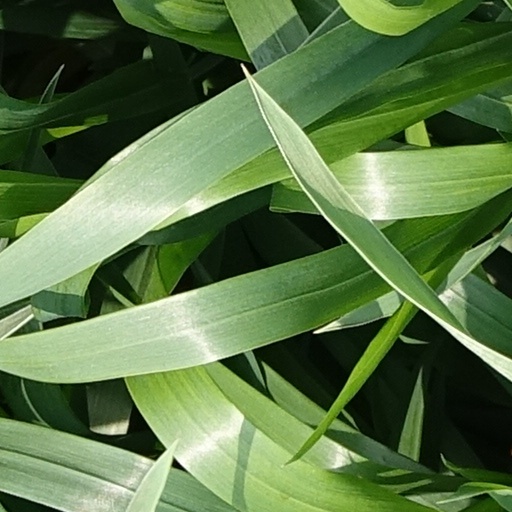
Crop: wheat